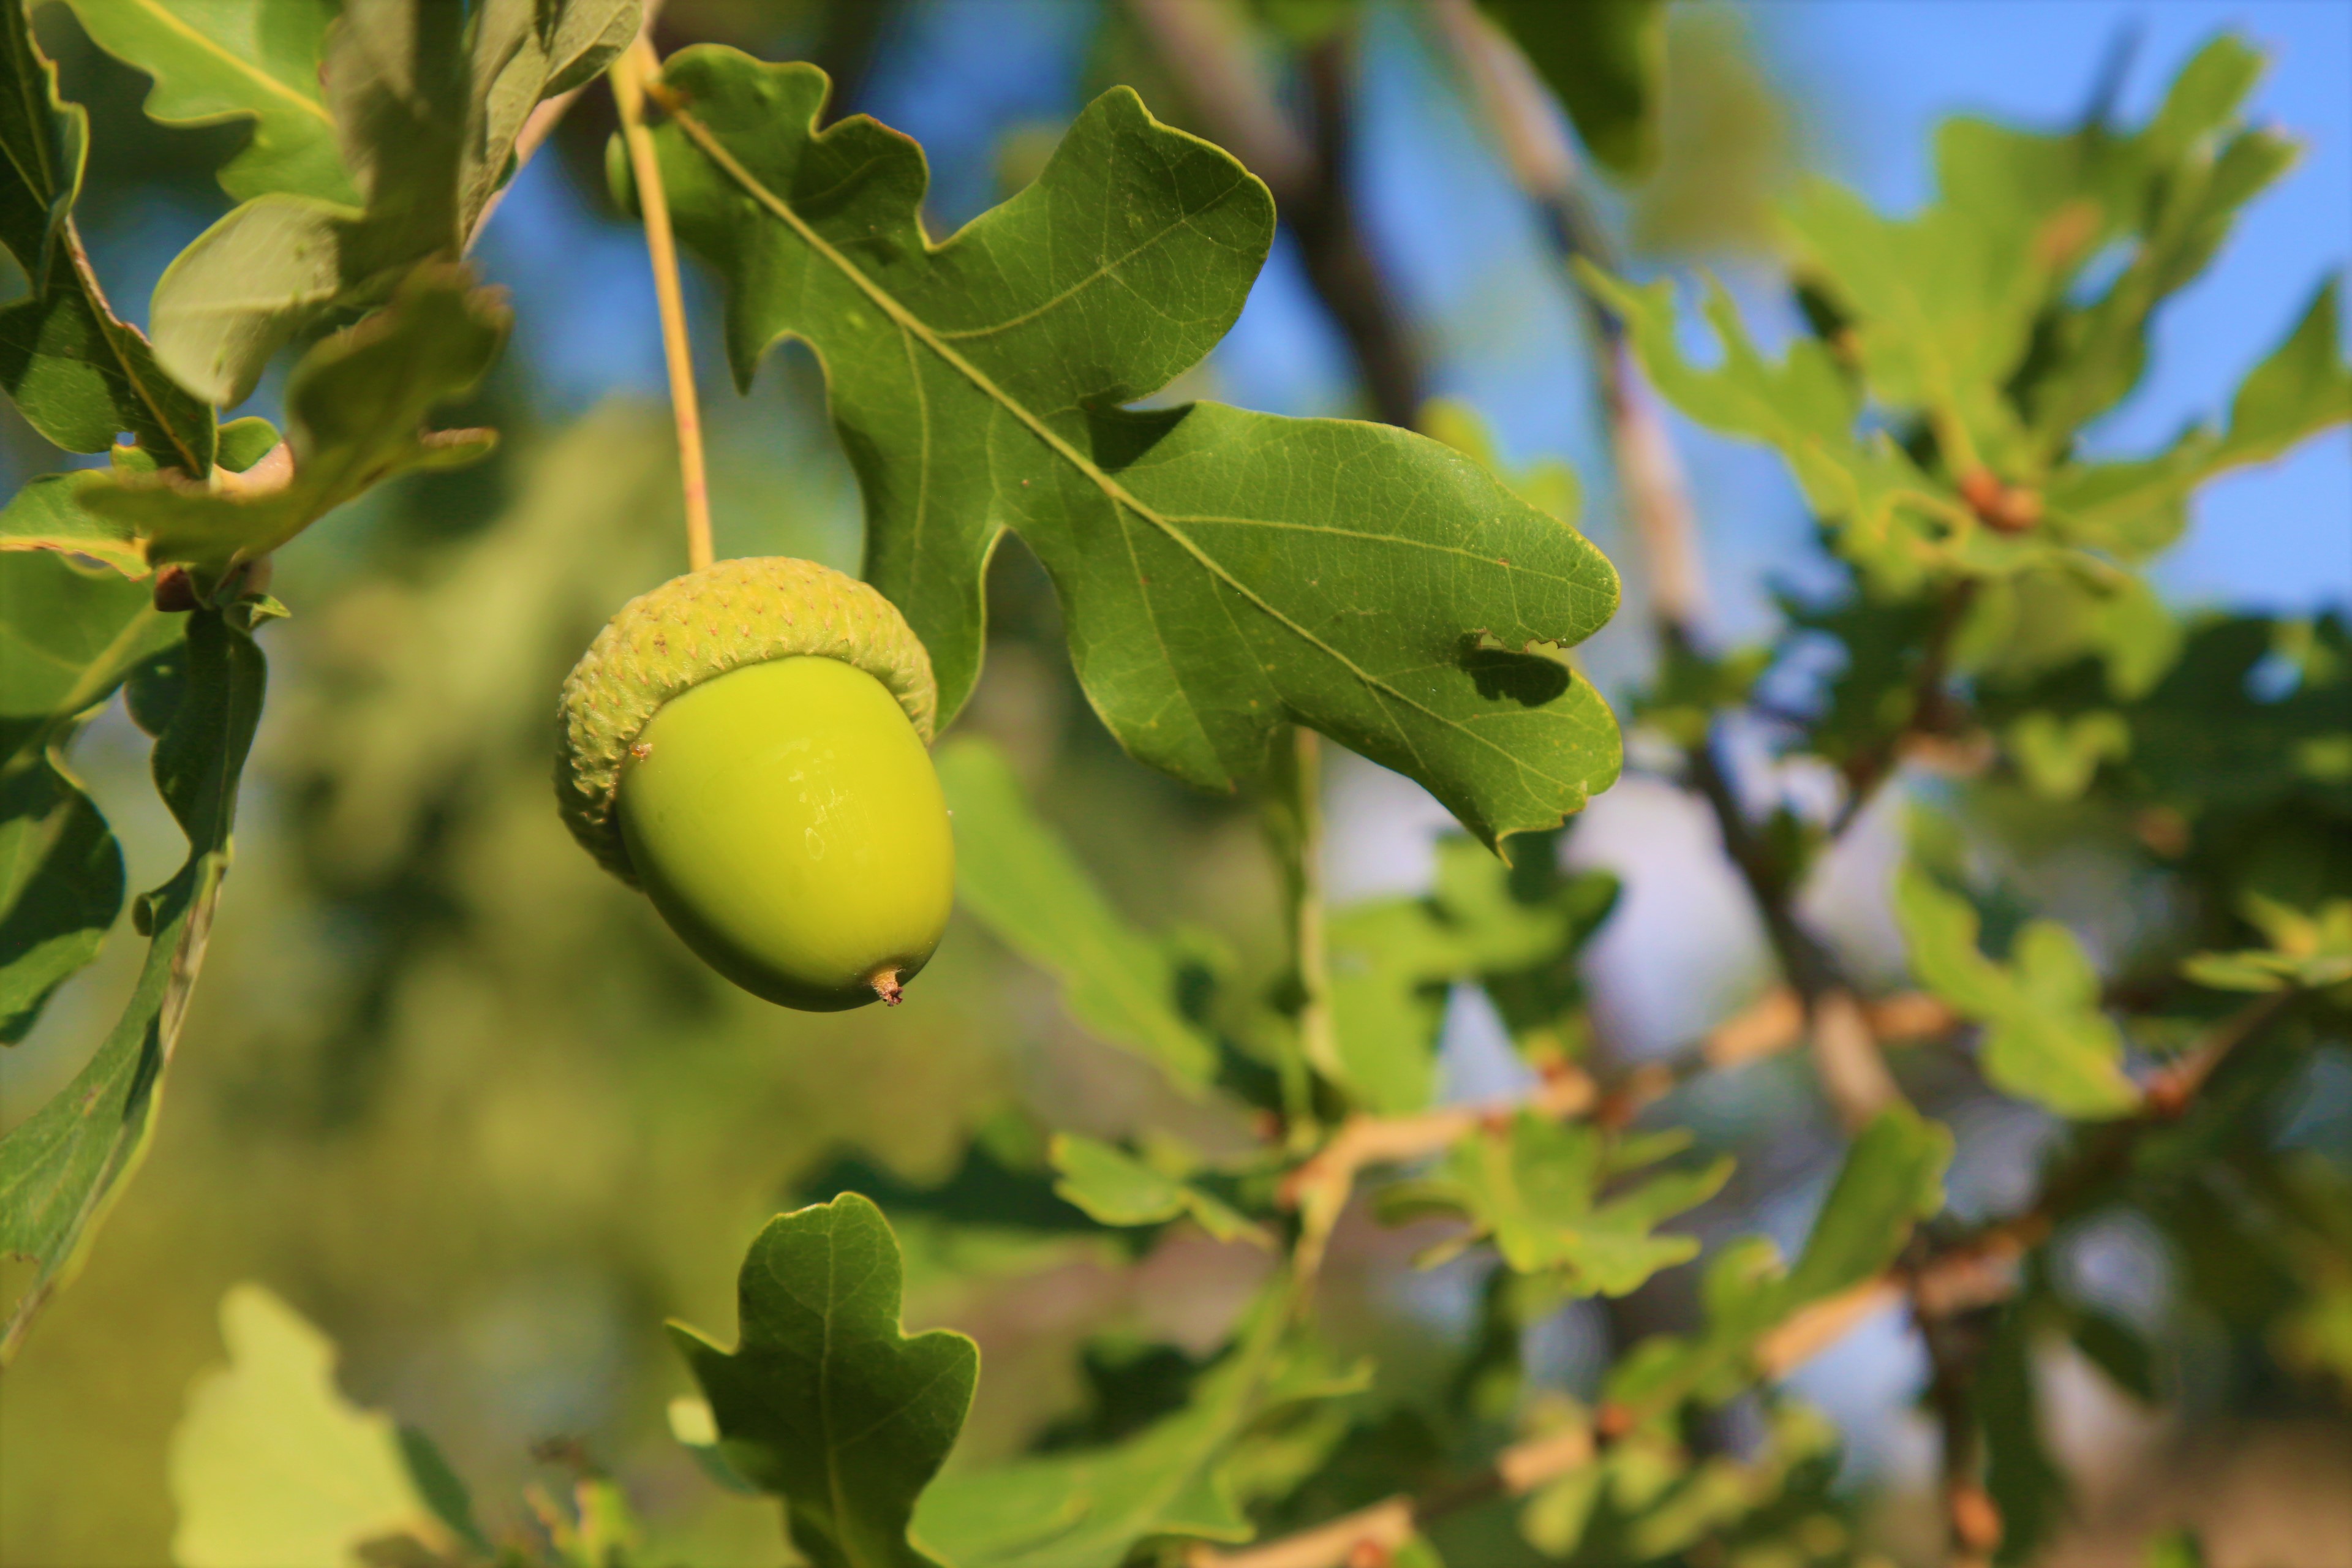
acorn, fruit, leaf, twig, green, land, forest, countryside, fruit tree, tree, plant, woody plant, food, flower, branch, flowering plant, produce